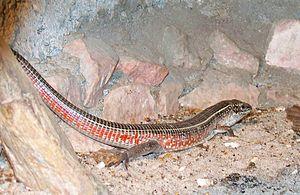
Gerrhosaurus flavigularis est une espèce de sauriens de la famille des Gerrhosauridae.